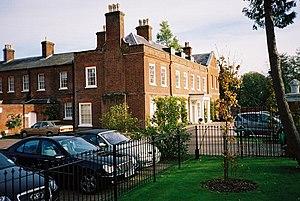
Warfield est un village et une civil parish du comté anglais de Berkshire et du borough de Bracknell Forest.